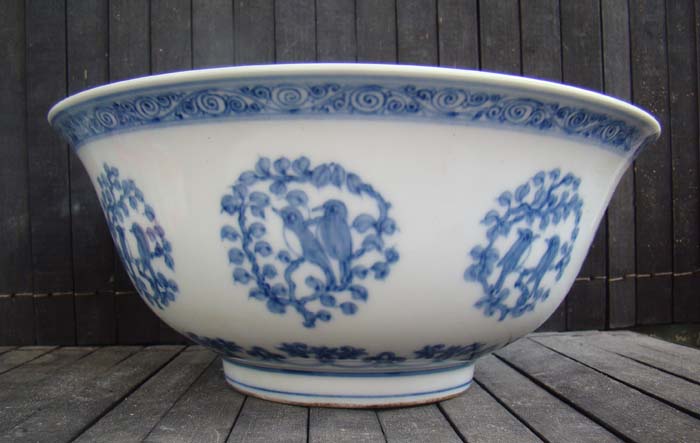
Label: trash